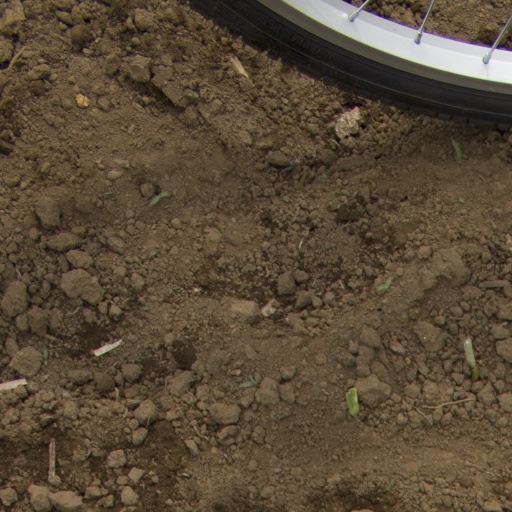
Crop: Jerusalem artichoke